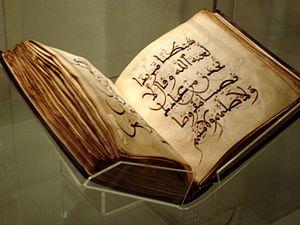
La charia représente dans l'islam diverses normes et règles doctrinales, sociales, cultuelles et relationnelles édictées par la révélation. Le terme utilisé en arabe dans le contexte religieux signifie « chemin pour respecter la loi [de Dieu] ». Il est d’usage de désigner en Occident la charia par le terme de loi islamique, qui est une traduction approximative puisque n'englobant que partiellement le véritable sens du mot. La charia codifie à la fois les aspects publics et privés de la vie d’un musulman, ainsi que les interactions sociales. Les musulmans considèrent cet ensemble de normes comme l’émanation de la volonté de Dieu. Le niveau, l’intensité et l’étendue du pouvoir normatif de la charia varient considérablement sur les plans historiques et géographiques.
L'islam est une religion abrahamique s'appuyant sur le dogme du monothéisme absolu et prenant sa source dans le Coran, considéré comme le réceptacle de la parole de Dieu révélée, au VIIᵉ siècle en Arabie, à Mahomet, proclamé par les adhérents de l'islam comme étant le dernier prophète de Dieu. Un adepte de l'islam est appelé un musulman ; il a des devoirs cultuels, souvent appelés les « piliers de l'islam ». Les musulmans croient que Dieu est unique et indivisible et que l'islam est la religion naturelle au sens où elle n'a pas besoin de la foi en l'unicité divine pour constater l'existence de Dieu, cette vérité étant donnée tout entière dès le premier jour et dès le premier Homme. Ainsi, elle se présente comme un retour sur les pas d'Abraham, en une soumission exclusive à la volonté d'Allah.
Le soufisme est la vision ésotérique, et mystique de l'islam. Il s'agit d'une voie d'élévation spirituelle par le biais d'une initiation dite tassawuf ou encore tariqa, qui par extension désigne les confréries rassemblant les fidèles autour d’une figure sainte.
Les relations entre juifs et musulmans ont commencé au VIIᵉ siècle dès la naissance et l'expansion de l'islam dans la péninsule arabique. Les deux religions partagent des valeurs, principes et règles similaires. L'islam intègre aussi l'histoire juive comme une partie de sa propre histoire. Le concept des enfants d'Israël a une place importante dans l'islam. Moïse, le plus important prophète dans le judaïsme, est aussi considéré comme un prophète et un messager dans l'islam. Il est mentionné plus que n'importe qui d'autre dans le Coran, et sa vie est racontée et relatée plus que celle d'aucun autre prophète. Il y a environ quarante-trois références aux Israélites dans le Coran, et de nombreuses dans les hadiths. Certaines autorités rabbiniques ou penseurs juifs plus récentes, comme Maïmonide, ont débattu de la relation entre l'islam et la loi juive. Maïmonide lui-même a, selon certains, été influencé par la pensée juridique islamique.